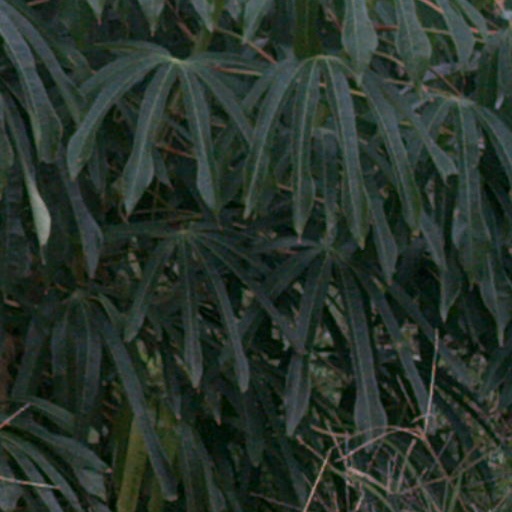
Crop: cassava